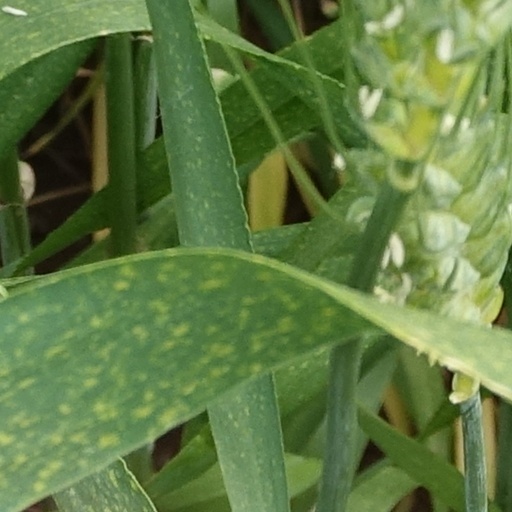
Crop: wheat